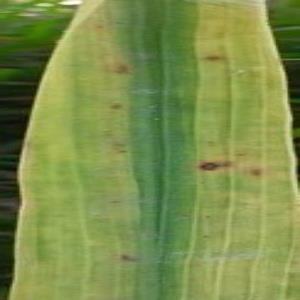
Disease: Brownspot